History of the Houston Texans

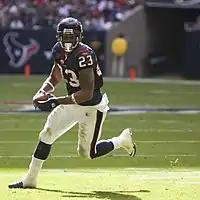
Arian Foster in 2010.

(WK:1)The Houston Texans opened their season with a win, beating the Indianapolis Colts 34–24. Arian Foster had 231 rushing yards, the first time rushing for over 200 yards in a game has been achieved by the Texans. (WK:3) The next week, they came back from a 17-point second half deficit to defeat Washington, 30–27 in their first overtime win. Schaub threw for a franchise record 497 passing yards.(WK:3) The very next week, they were defeated 27-13 by the Dallas Cowboys.(WK:4) Arian Foster, having sat out nearly the entire first half of the game, had his third game with over a hundred yards rushing. Andre Johnson did not play, due to an ankle injury. The Houston Texans defeated the Oakland Raiders 31–24. At the time, the Houston Texans were happy; the previous week had done exactly what it needed to do to make them division leaders once again, instead of being tied. The Jacksonville Jaguars, last in the AFC South division at the time, defeated the Indianapolis Colts, to cancel each other out, and be tied for second place in their division. The Tennessee Titans also lost to the Denver Broncos, therefore, also tied for second place in their division.